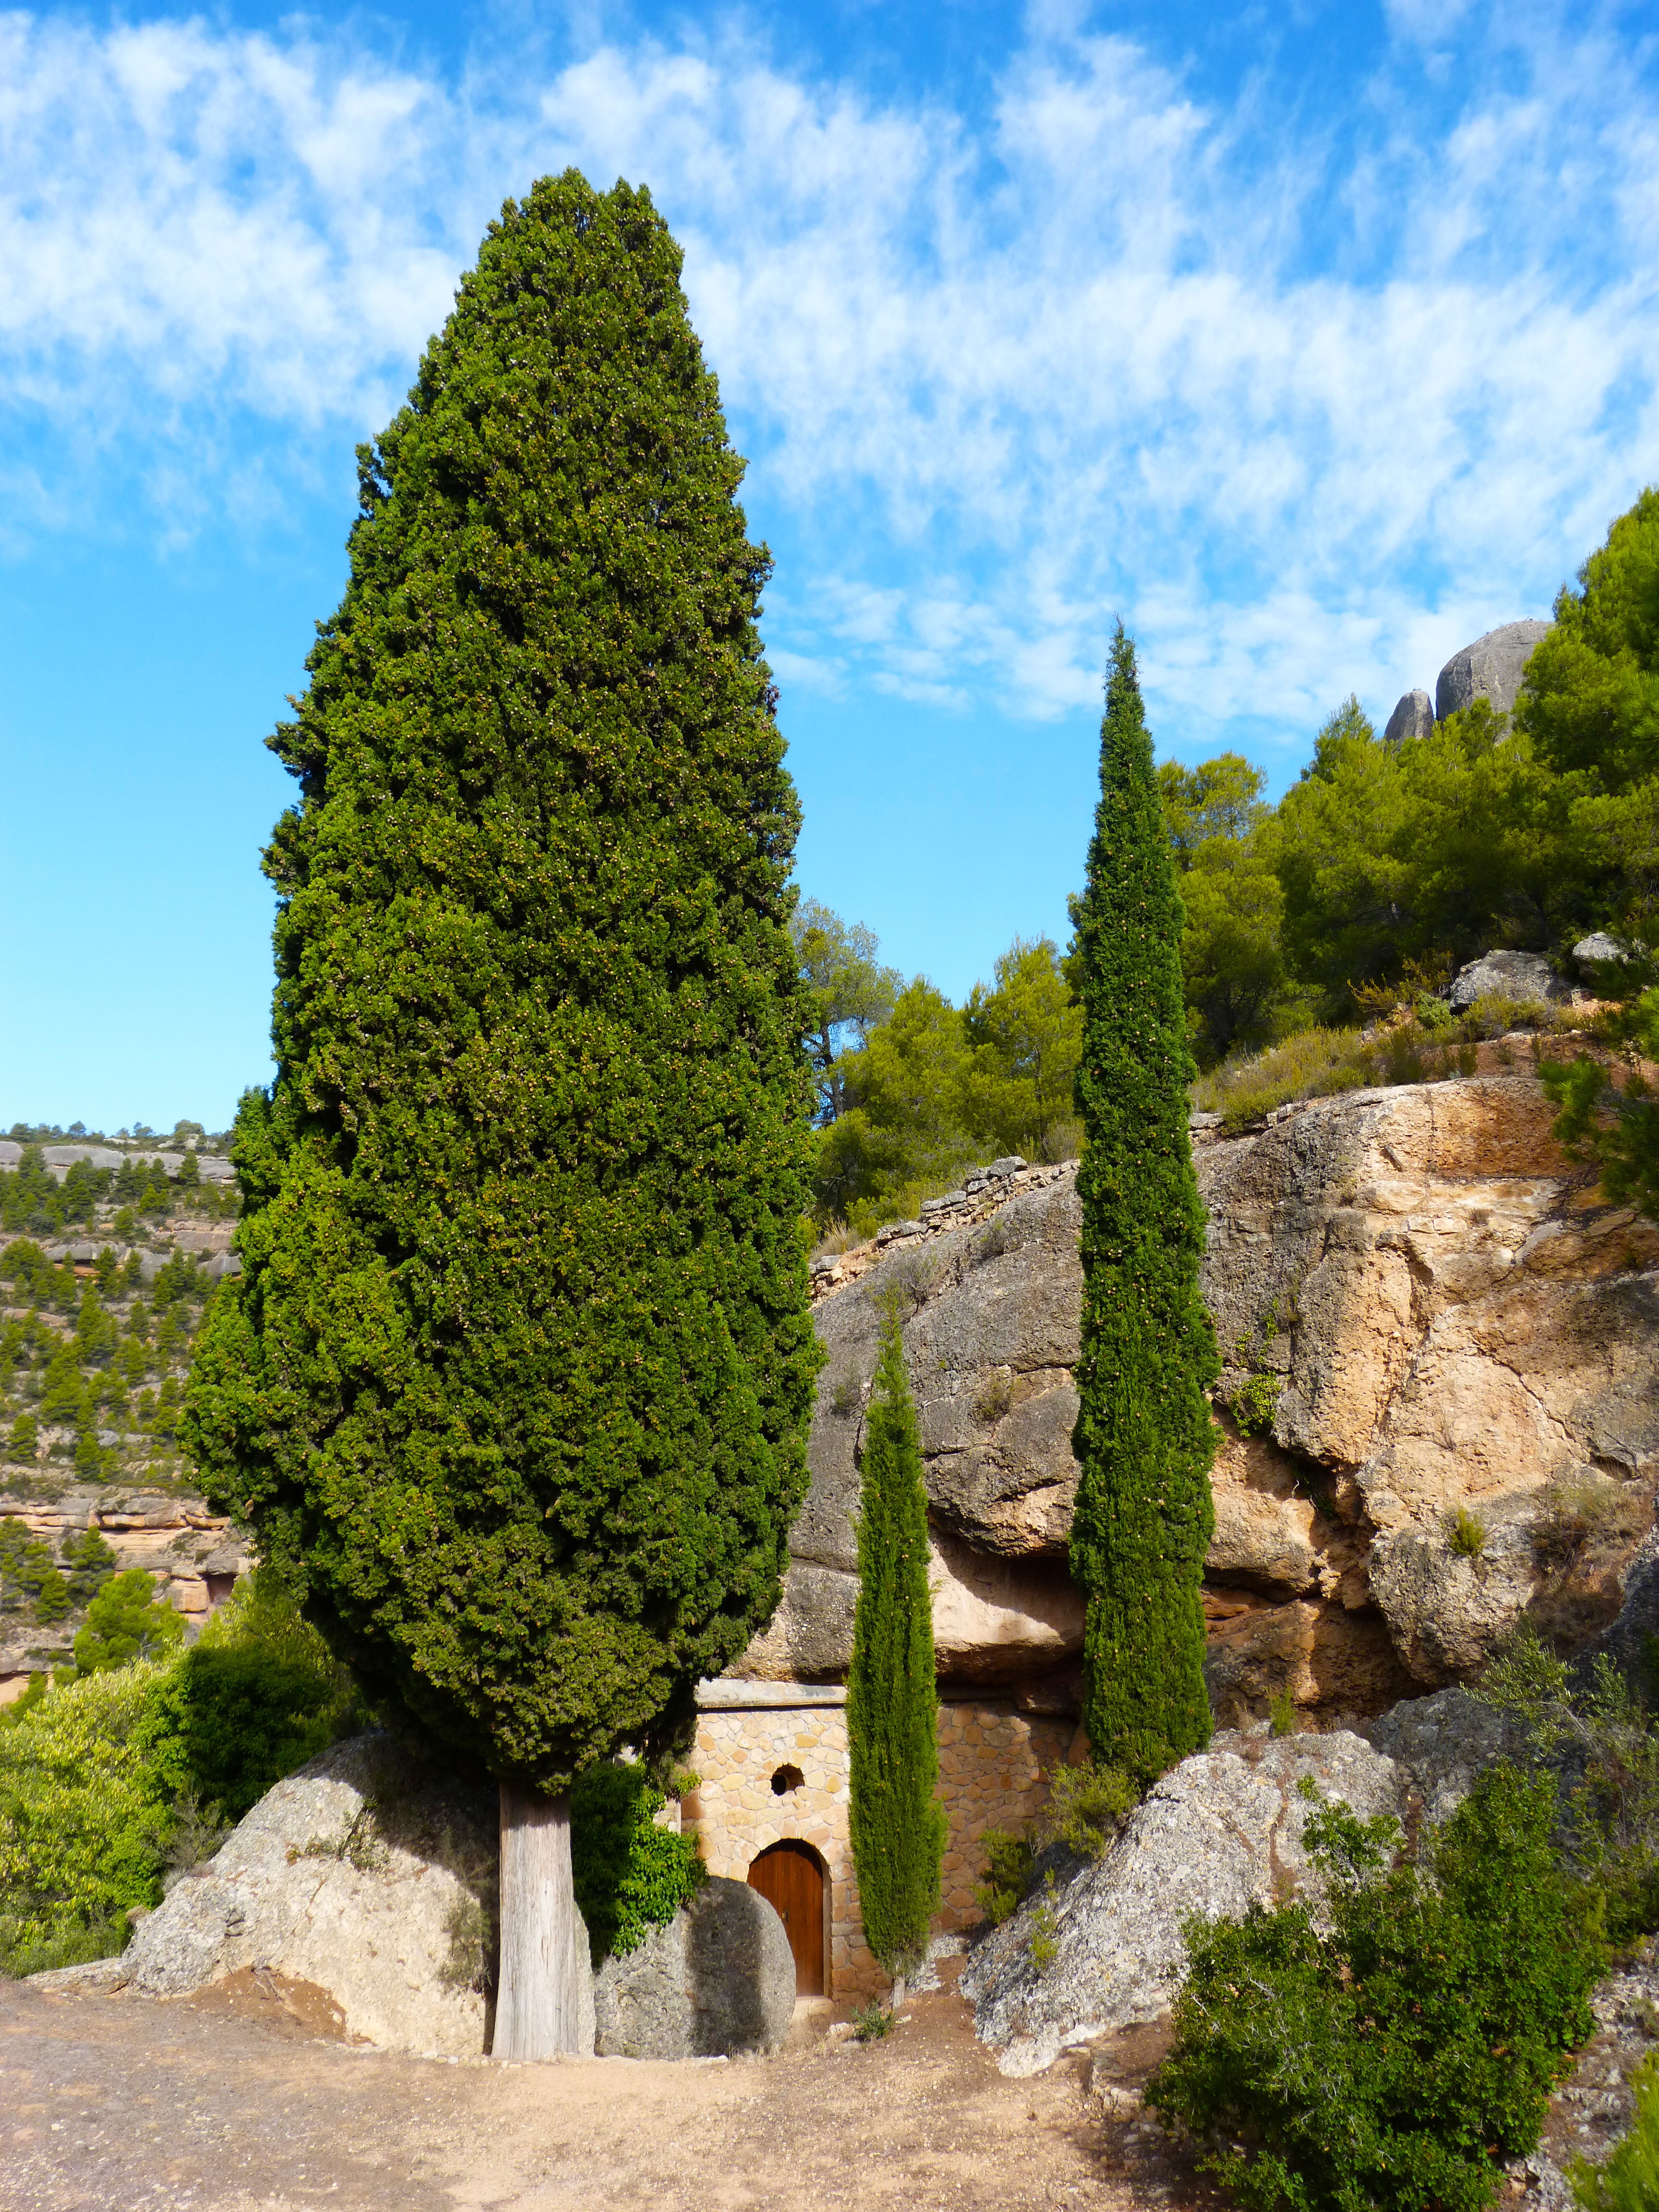
tree, rock, plant, flower, castle, terrain, ruins, cypress, rural area, montsant, priorat, woody plant, hermitage of sant roc, cabassers